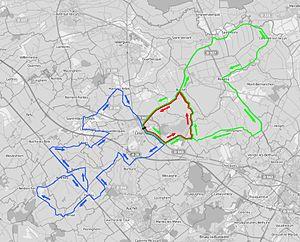
L'édition 2014 du Grand Prix de Lillers-Souvenir Bruno Comini s'est déroulée le dimanche 9 mars 2014, avec pour arrivée et départ la commune de Lillers, Pas-de-Calais, Nord-Pas-de-Calais, France. This map was created from OpenStreetMap project data, collected by the community. This map may be incomplete, and may contain errors. Don't rely solely on it for navigation.
La 50ᵉ édition du Grand Prix de Lillers-Souvenir Bruno Comini a eu lieu le 9 mars 2014. La course fait partie du calendrier UCI Europe Tour 2014 en catégorie 1.2. Le parcours, long de 174,2 kilomètres, est formé de trois boucles différentes, empruntées par quatre circuits. Chaque circuit étant emprunté une ou deux fois.